Philip Lloyd-Smee

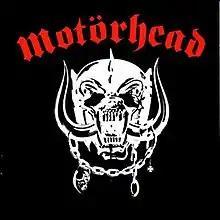
One of Phil Smee's better known designs

Philip Lloyd-Smee is an English music journalist, designer and record collector, most widely known for designing music album covers and his Bam-Caruso music label, best known for the Rubble series of albums. Much of Smee's design work was done for CD re-issues of 1960s and 1970s productions by artists such as Moby Grape, Syd Barrett, Elvis Costello, T-Bone Burnett and others. One of his more notable designs is the lettering of the Motörhead logo (the "War-Pig" image is by Joe Petagno).